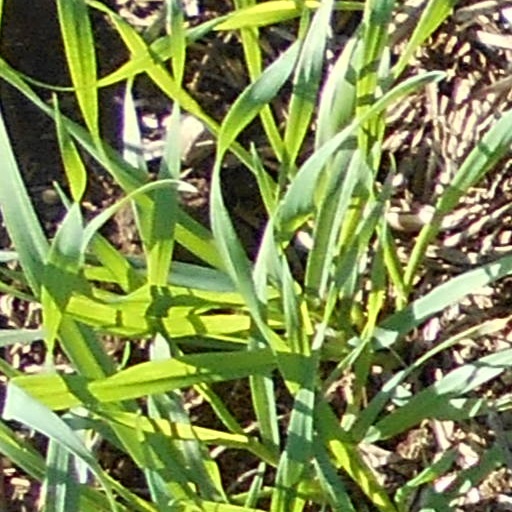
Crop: wheat